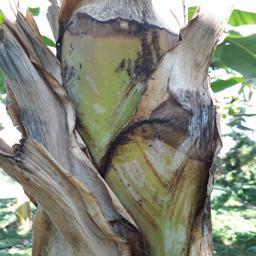
Label: BACTERIAL SOFT ROT